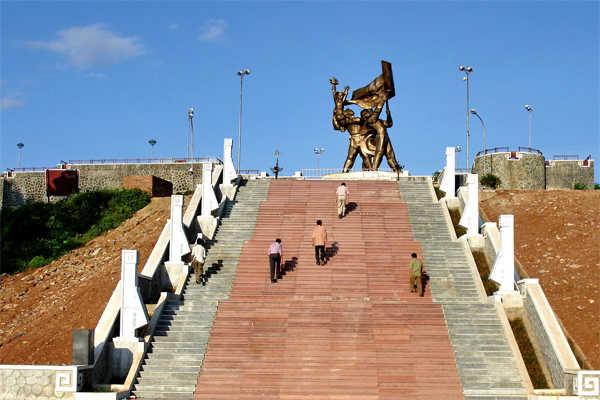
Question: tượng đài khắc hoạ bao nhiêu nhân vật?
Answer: tượng đài khắc hoạ ba nhân vật